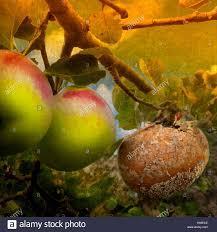
Label: apples